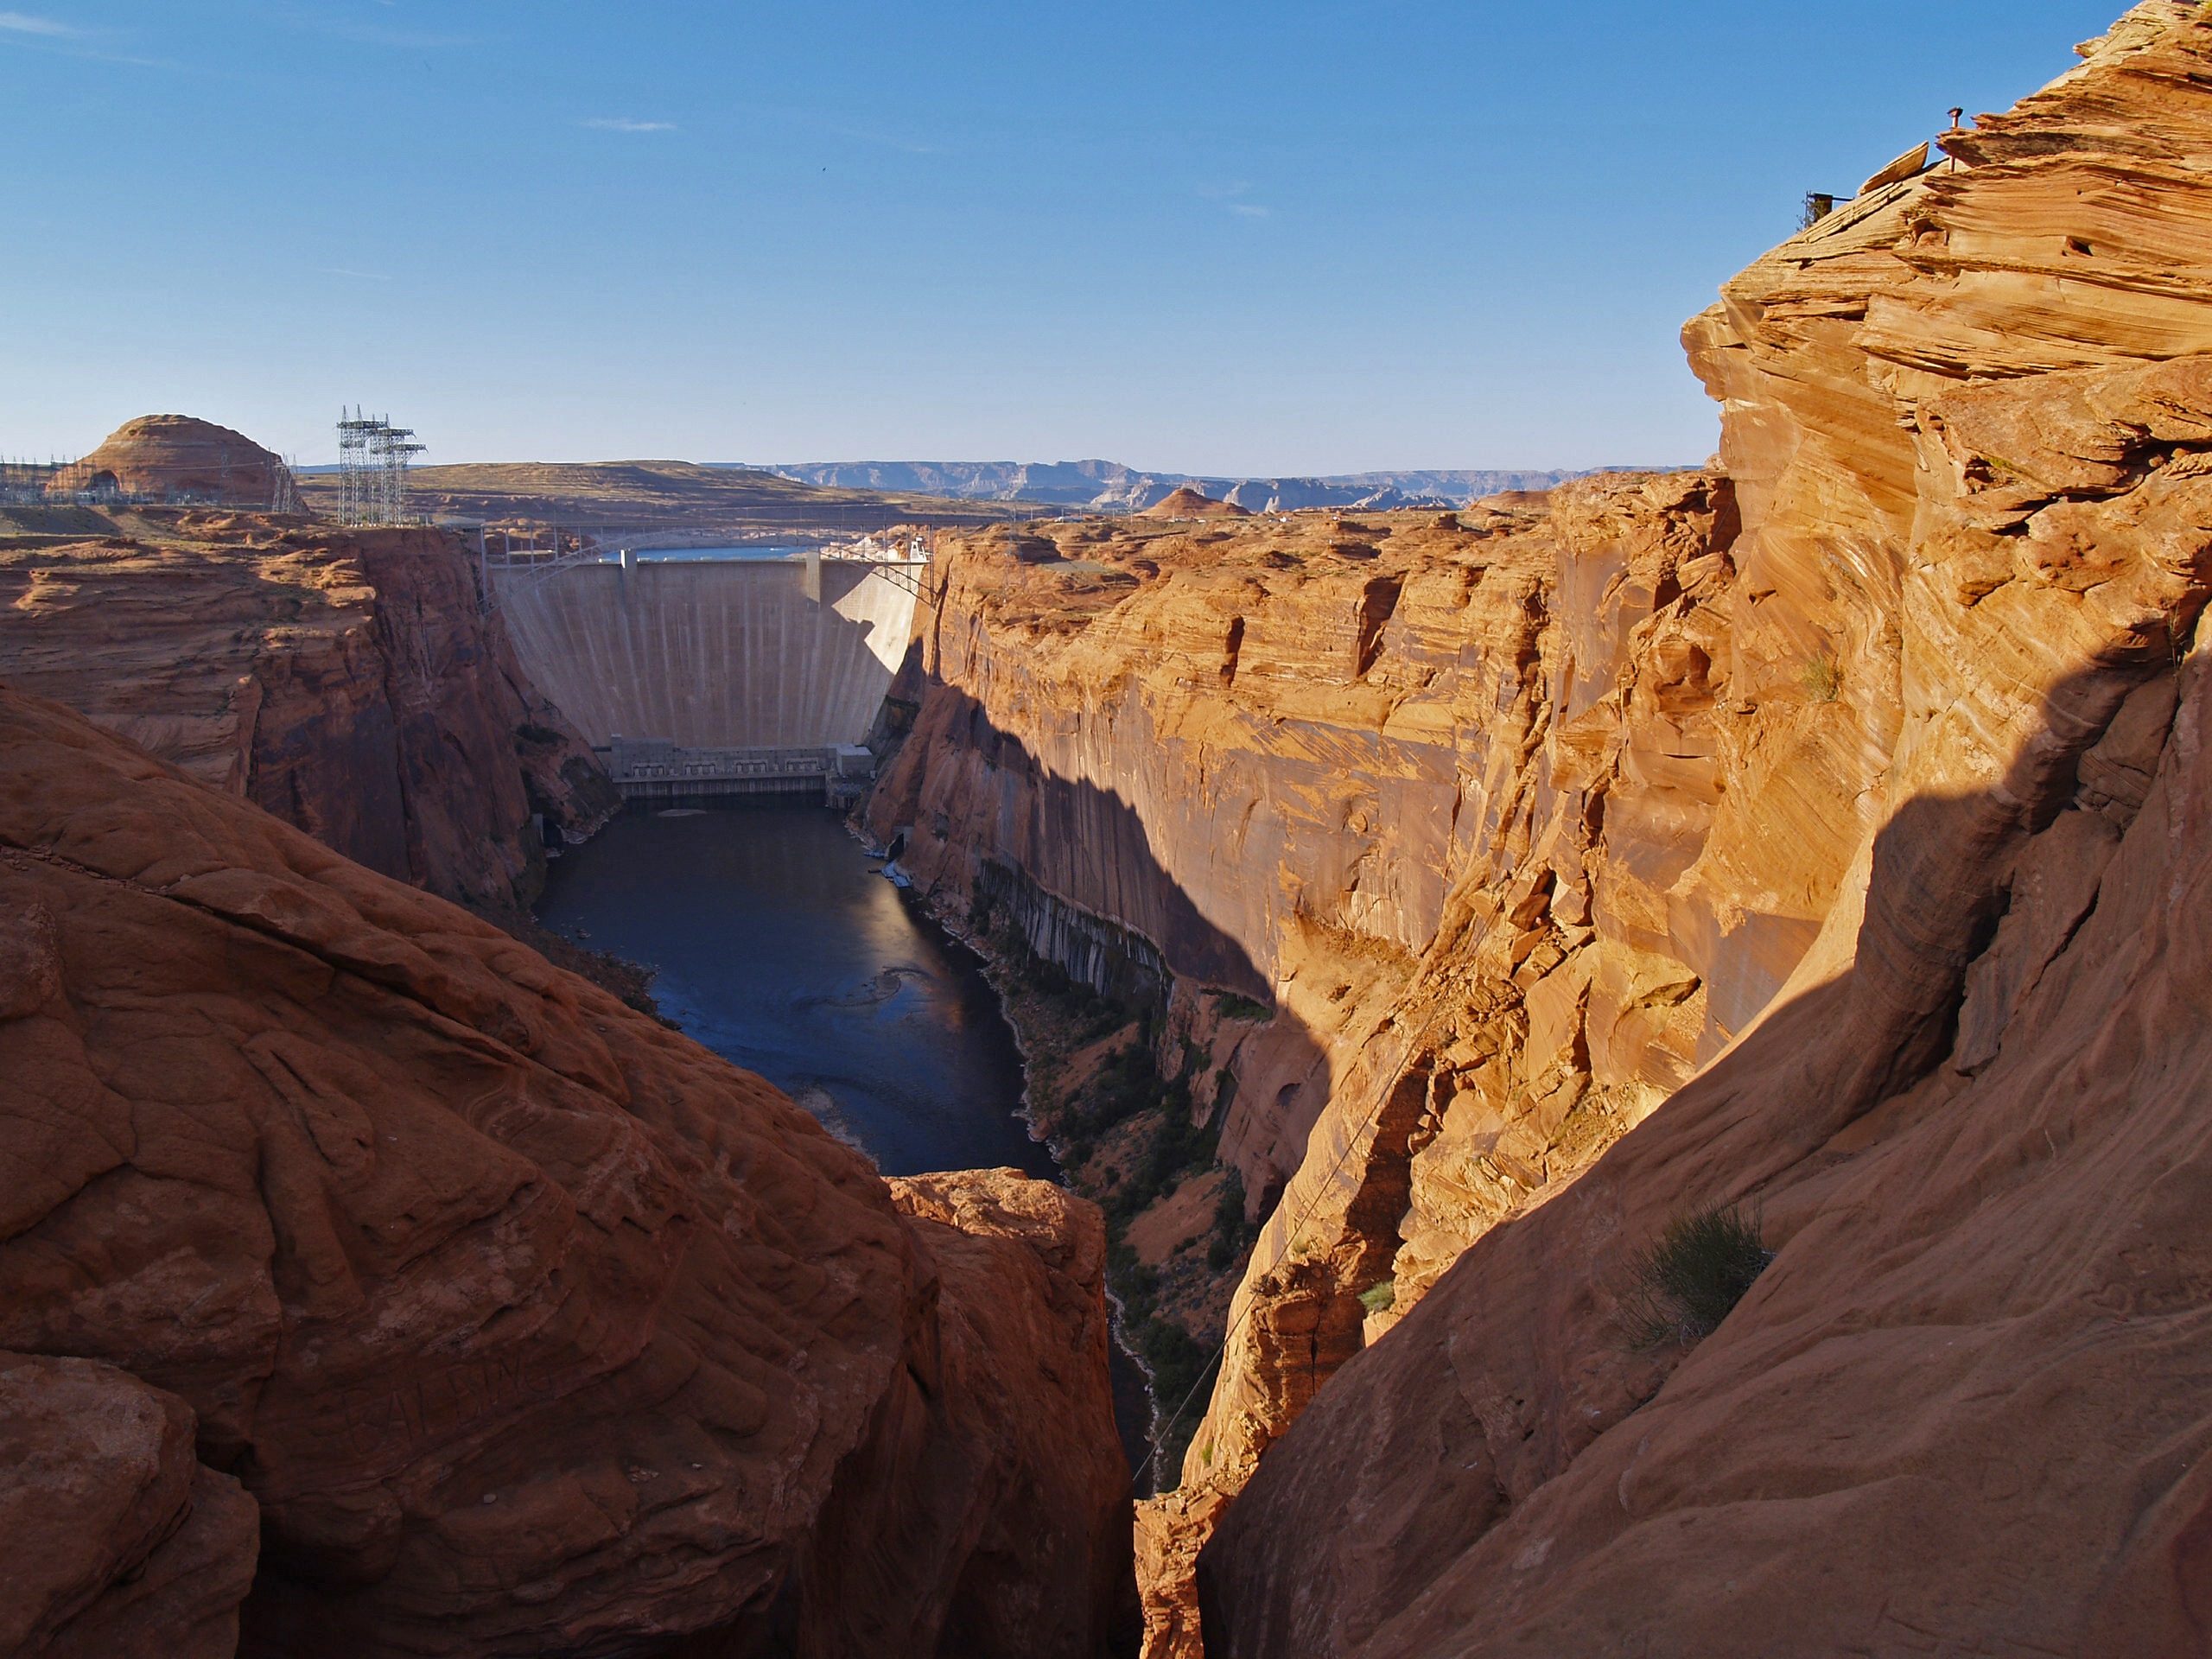
landscape, water, rock, valley, formation, cliff, arch, usa, canyon, terrain, national park, page, arizona, power plant, rocks, geology, badlands, wadi, landform, natural arch, colorado river, glen canyon, geographical feature, glen canyon dam